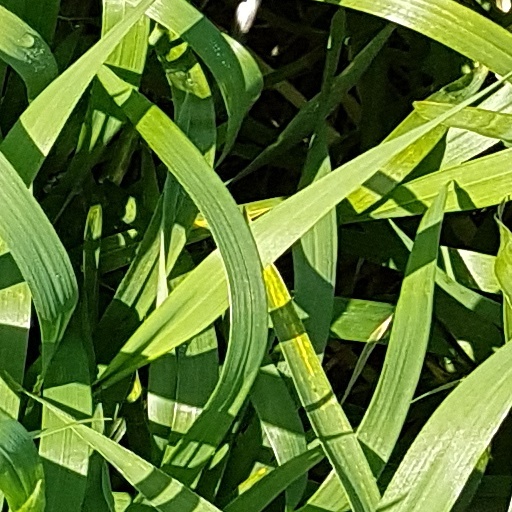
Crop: wheat